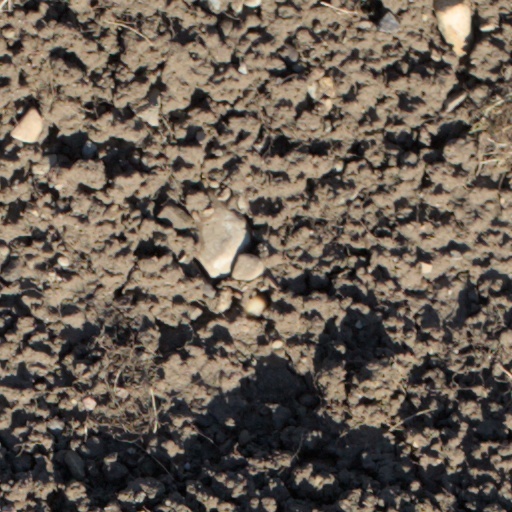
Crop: wheat